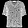
Label: T - shirt / top